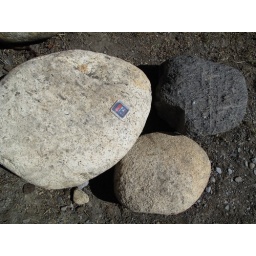
Assorted rocks from river bed near Tinje. The granite and dark ultramafic rock are not found in nearby outcrops.